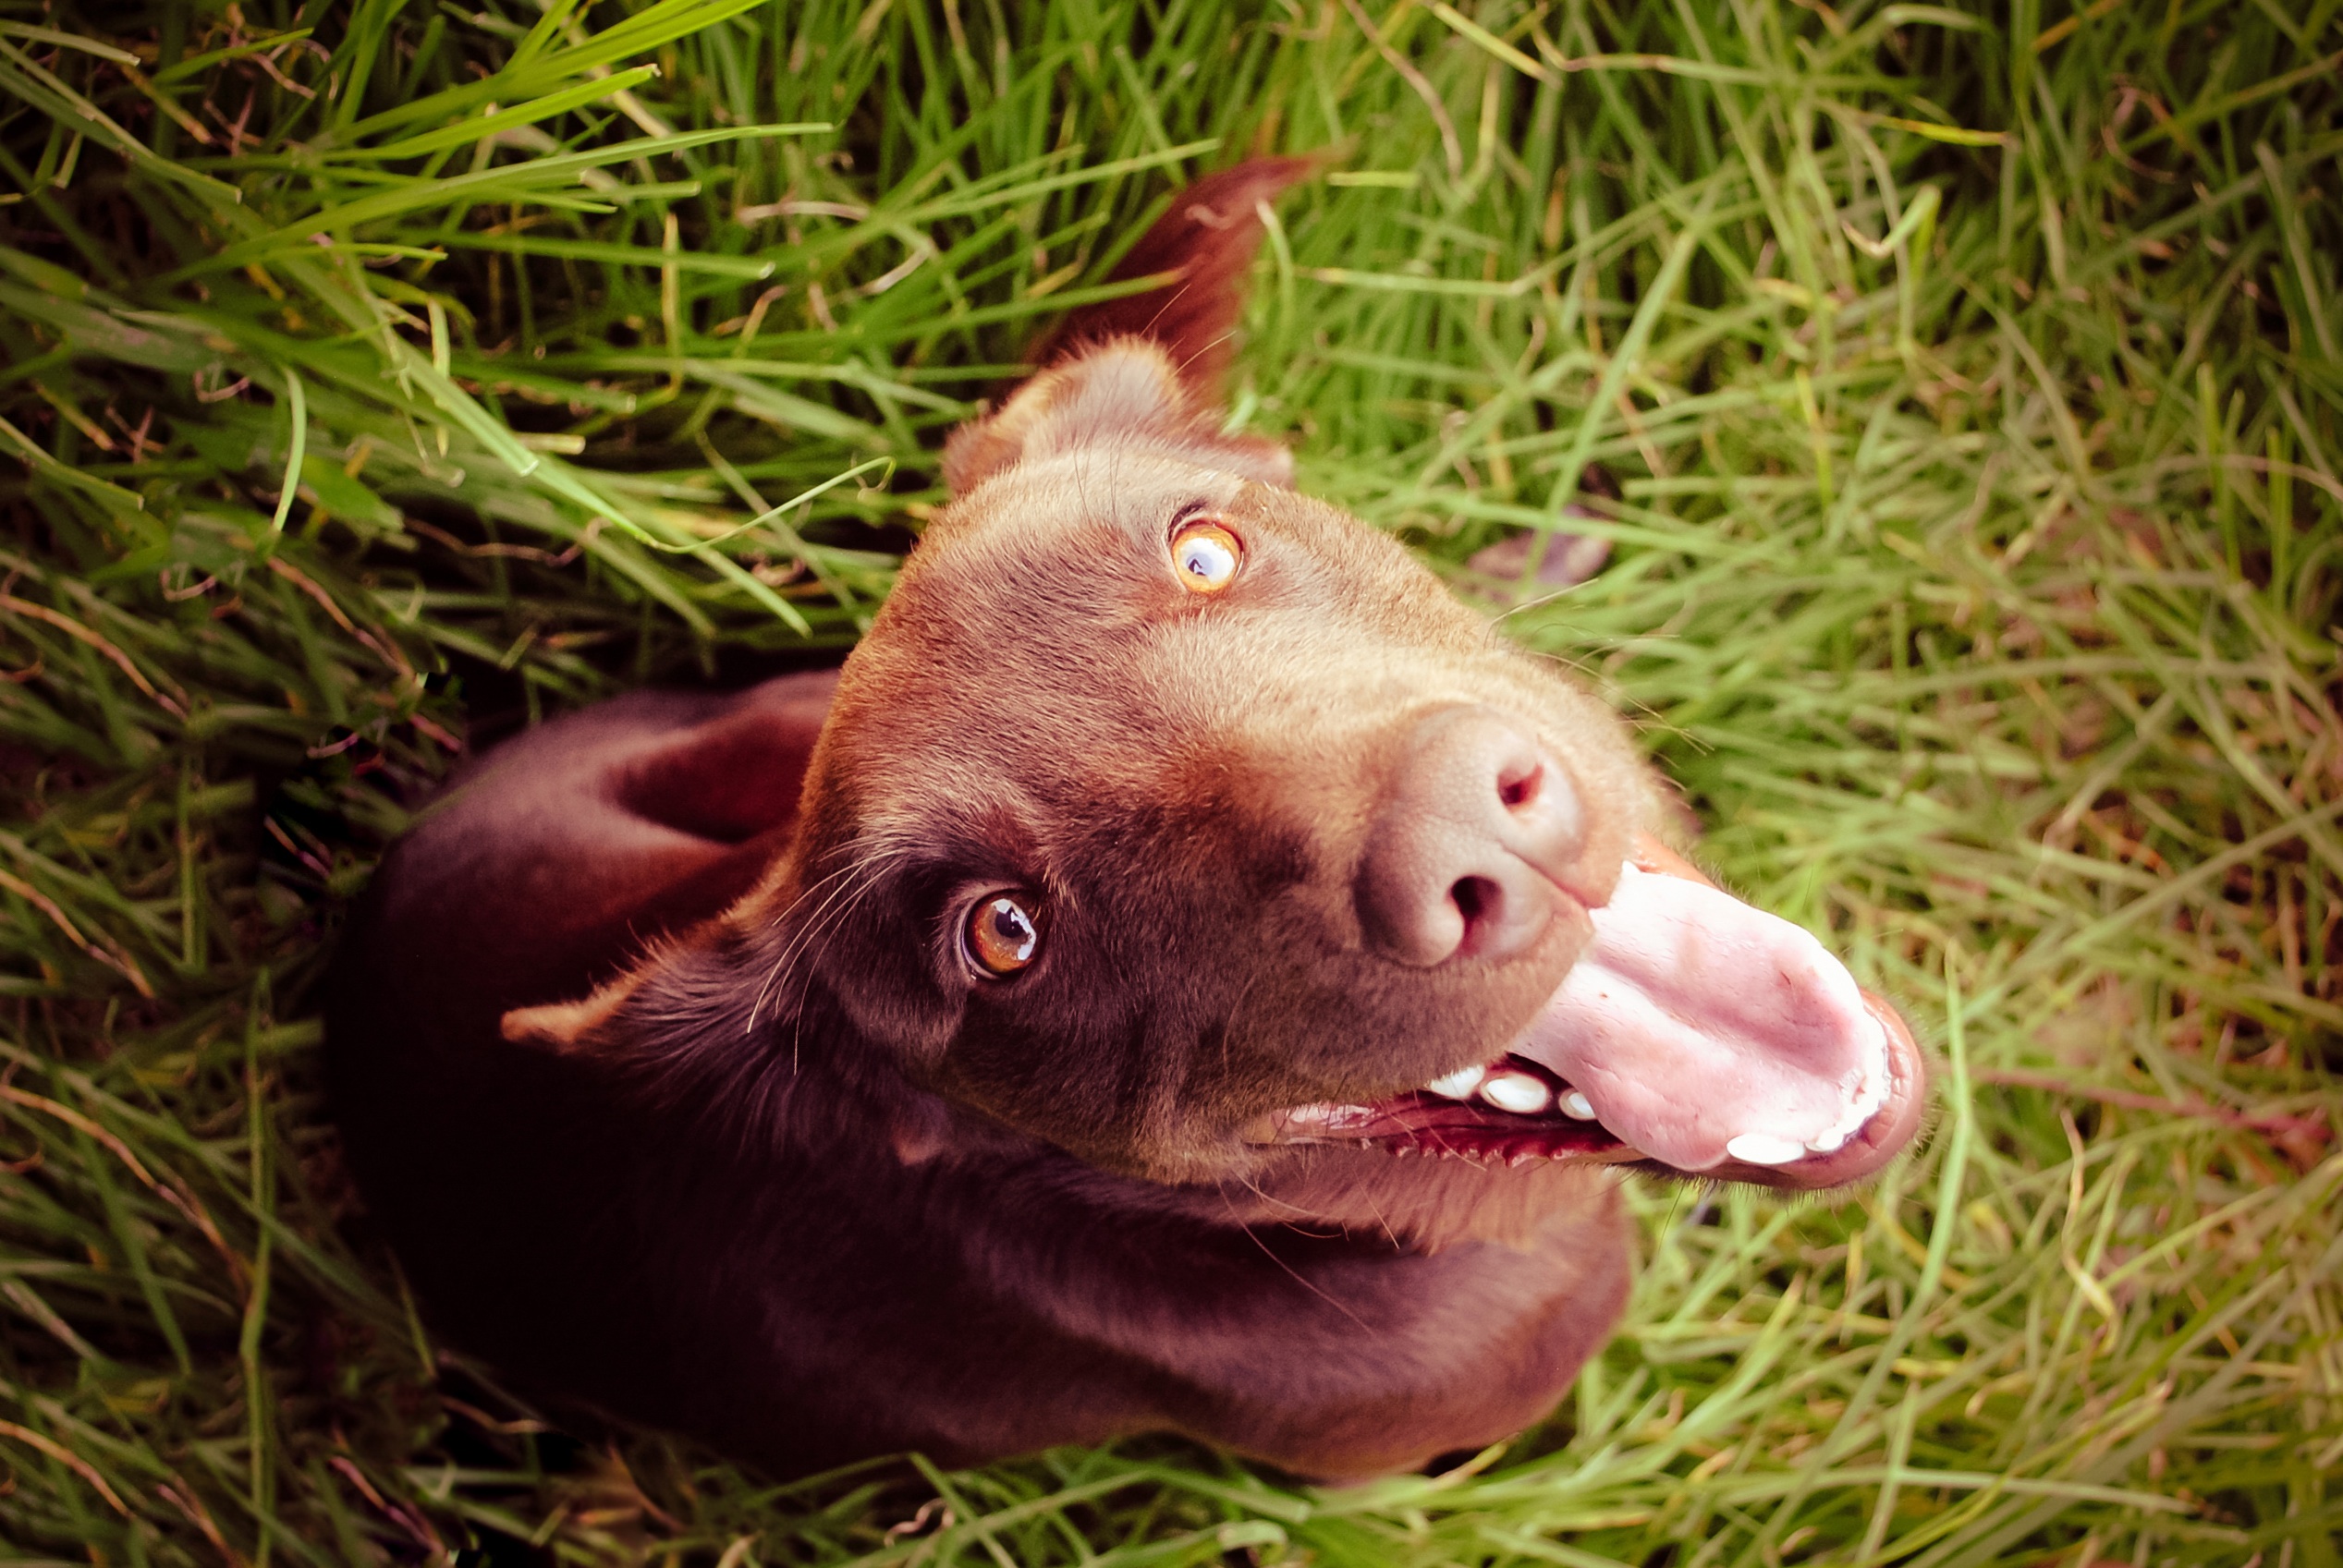
grass, puppy, dog, wildlife, mammal, vertebrate, hippopotamus, domestic pig, dog like mammal